James Carville

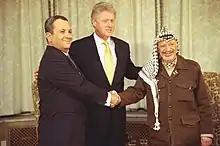
Israeli Prime Minister Ehud Barak with PLO Chairman Yasser Arafat and United States President Bill Clinton

He later became the publisher of his family's "La Tribuna", a leading Honduran newspaper, and served on various corporate boards of directors, including the Central Bank of Honduras, and became involved in politics. Flores was aligned with former president Roberto Suazo Córdova's "Rodista" faction, the more conservative wing of the liberal party. Vowing to move Honduras past its image of being primarily a banana and coffee exporter, Flores campaigned on his "New Agenda" platform, which included a ten-point plan to stabilize the economy. Flores distanced himself from the outgoing Reina administration, while successfully portraying himself as an opposition candidate from the same party.